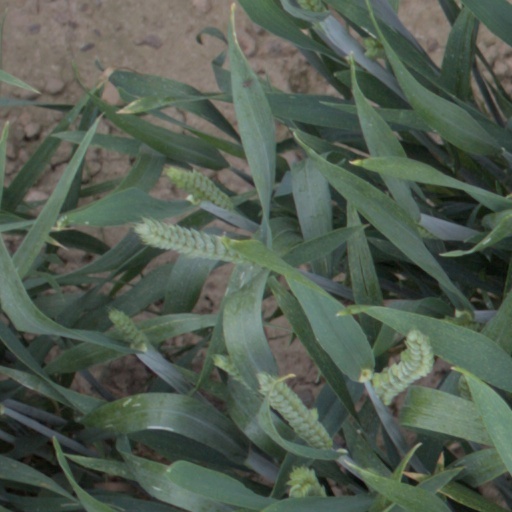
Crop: wheat